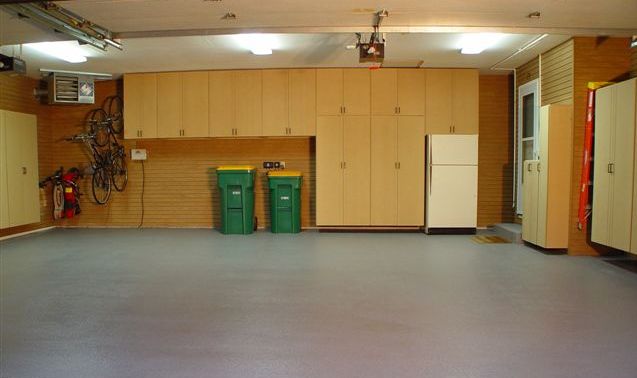
Room type: garage